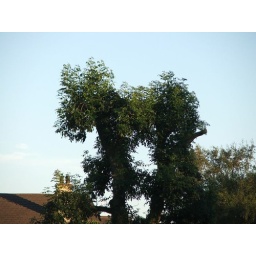
Burneside, near Kendal, Cumbria. The tree that looks like a terrier